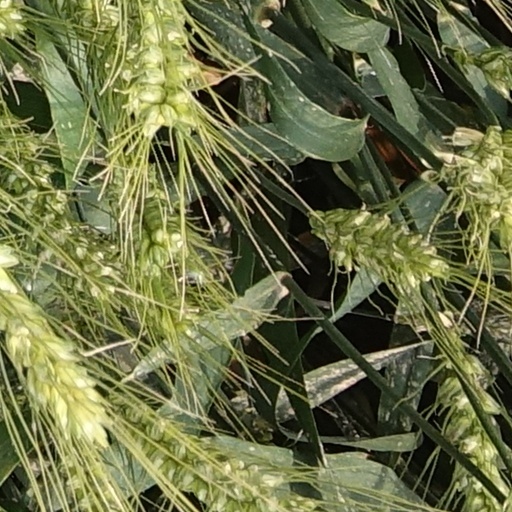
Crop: wheat